Horace Baldwin Rice

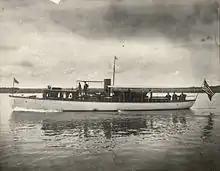
The yacht, the "Zeeland", owned by H. Baldwin Rice, one-time mayor of Houston and nephew of William Marsh Rice.

In the early 1910s, Rice was President of Suburban Homestead Company and Vice-President of the Houston Ice and Brewing Company.